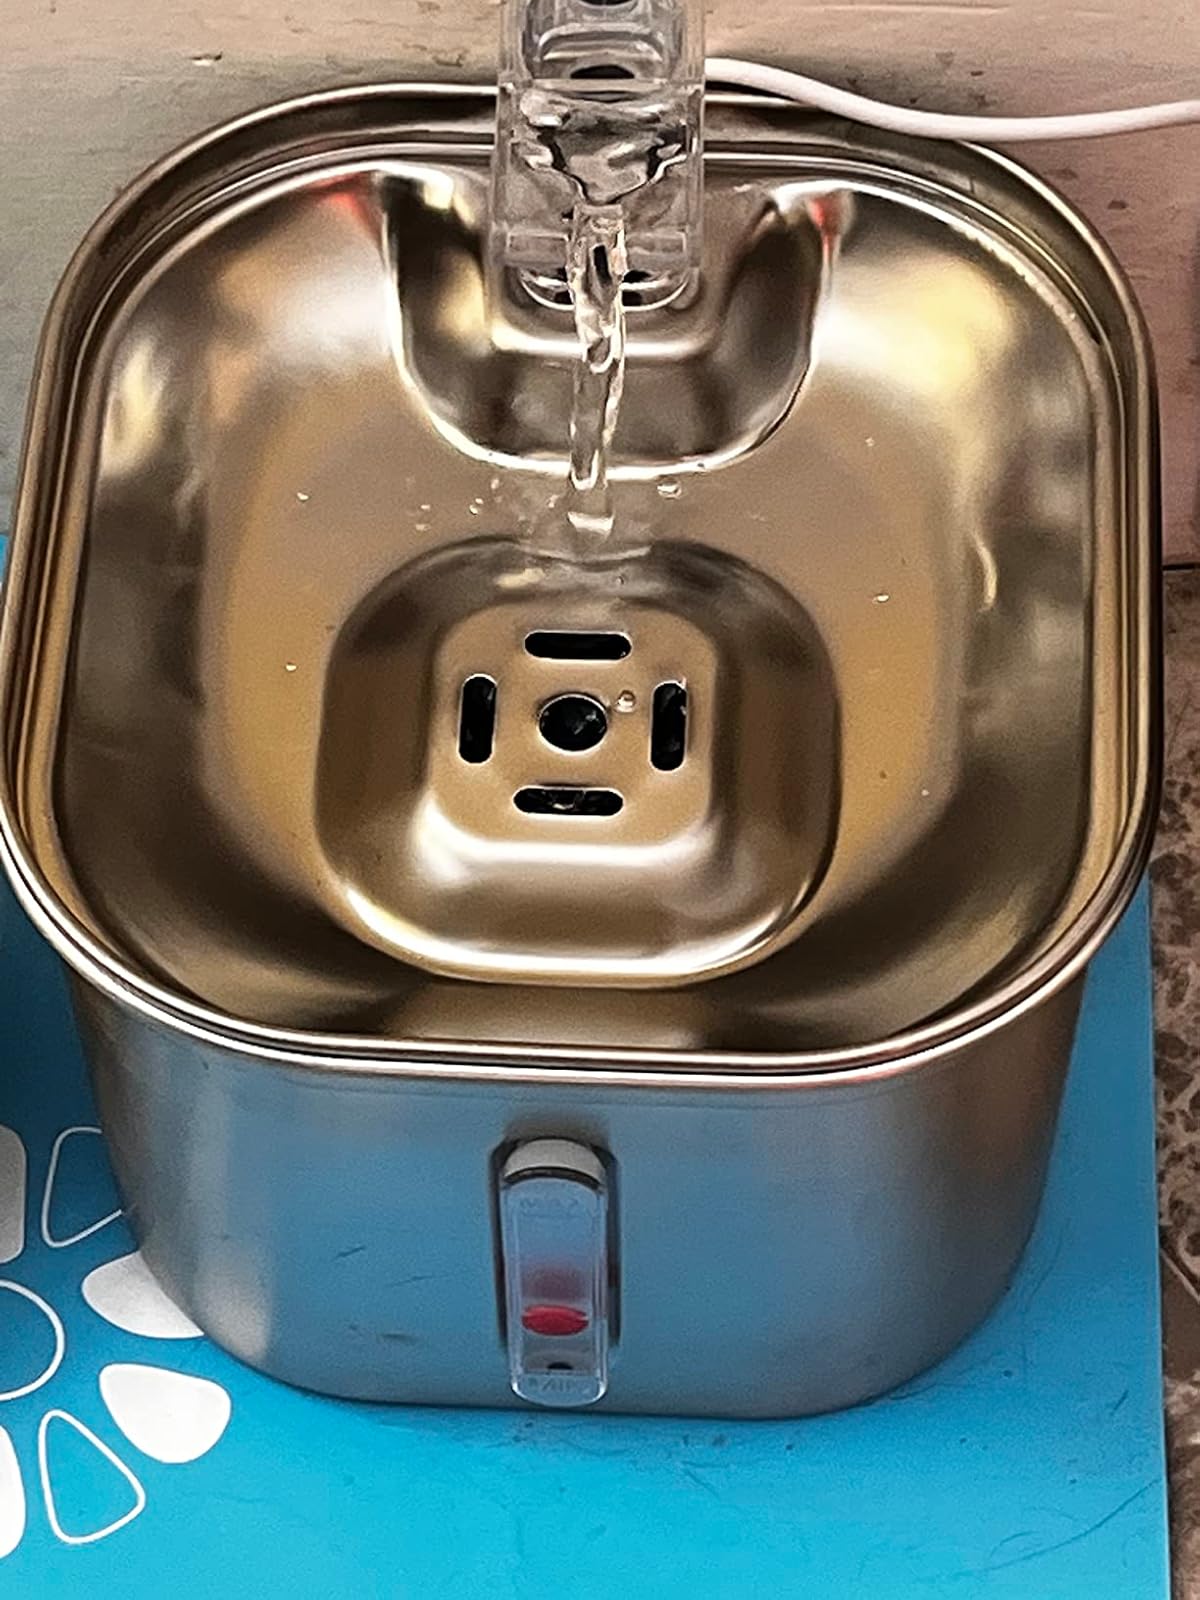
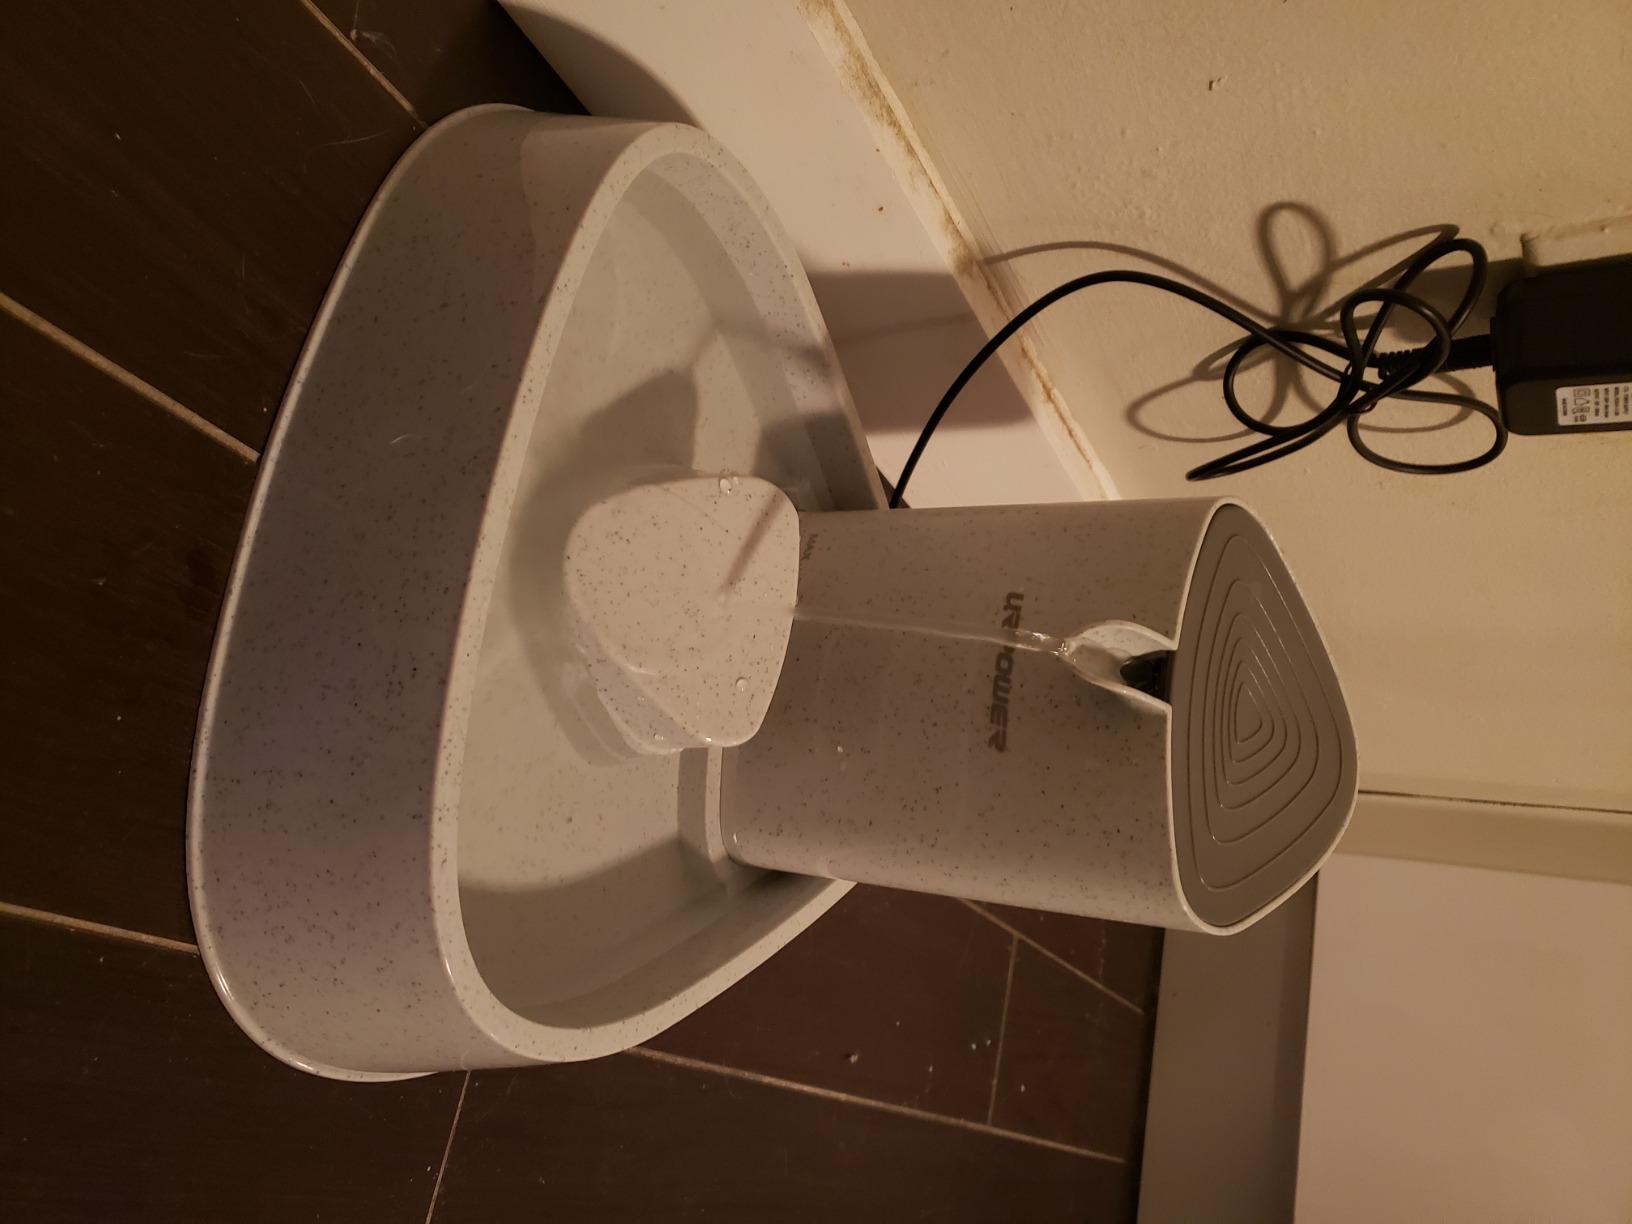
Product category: items_bowl
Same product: no